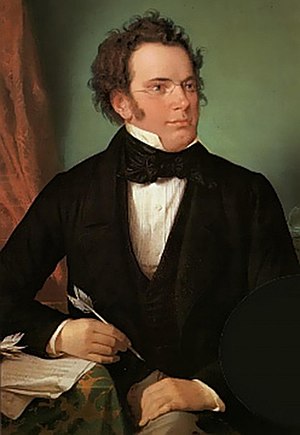
Værker af Franz Schubert (D 501 – D 998)
Franz Schubert (1797 – 1828), malet af Wilhelm August Rieder (1875).
Dette er en liste over værker af den østrigske komponist Franz Schubert ordnet efter D-numrene i en opdateret udgave af Otto Erich Deutschs kronologiske katalog over Schuberts værker.